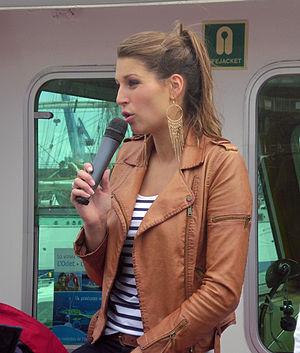
Laury Thilleman, représentante du Crédit Agricole pour les Tonnerres de Brest 2012.
Laury Betty Thilleman, née le 30 juillet 1991 à Brest, est une reine de beauté et animatrice de télévision française. Elle a été élue Miss Bretagne 2010, puis Miss France 2011.